Graffiti removal

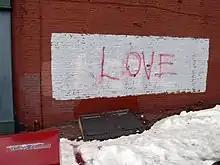
A white block of paint covering graffiti, which has then been graffitied on top of

Graffiti has long been considered an act of vandalism that signifies urban decay and a detriment to property values in an area. Therefore, most governments have seen graffiti as detrimental, and have outlawed the practice. However, due to most instances of graffiti occurring in public spaces, local governments are responsible for graffiti removal in order to maintain the beautification of their local shire, council or city.